Ahmed Shiyam (minister)

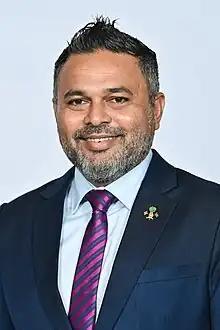
Official portrait, 2023

Ahmed Shiyam is a Maldivian politician who is the incumbent Minister of Fisheries and Ocean Resources.